Mouns Jones House

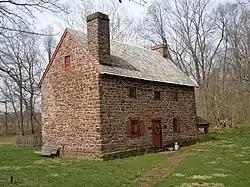
Old Swede's House, March 2011

The Mouns Jones House, also known as the Old Swede's House, is an historic, American home that is located in Douglassville, Amity Township, Berks County, Pennsylvania.